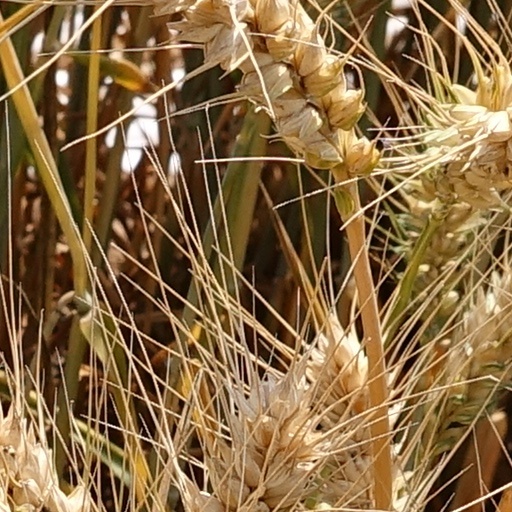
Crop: wheat